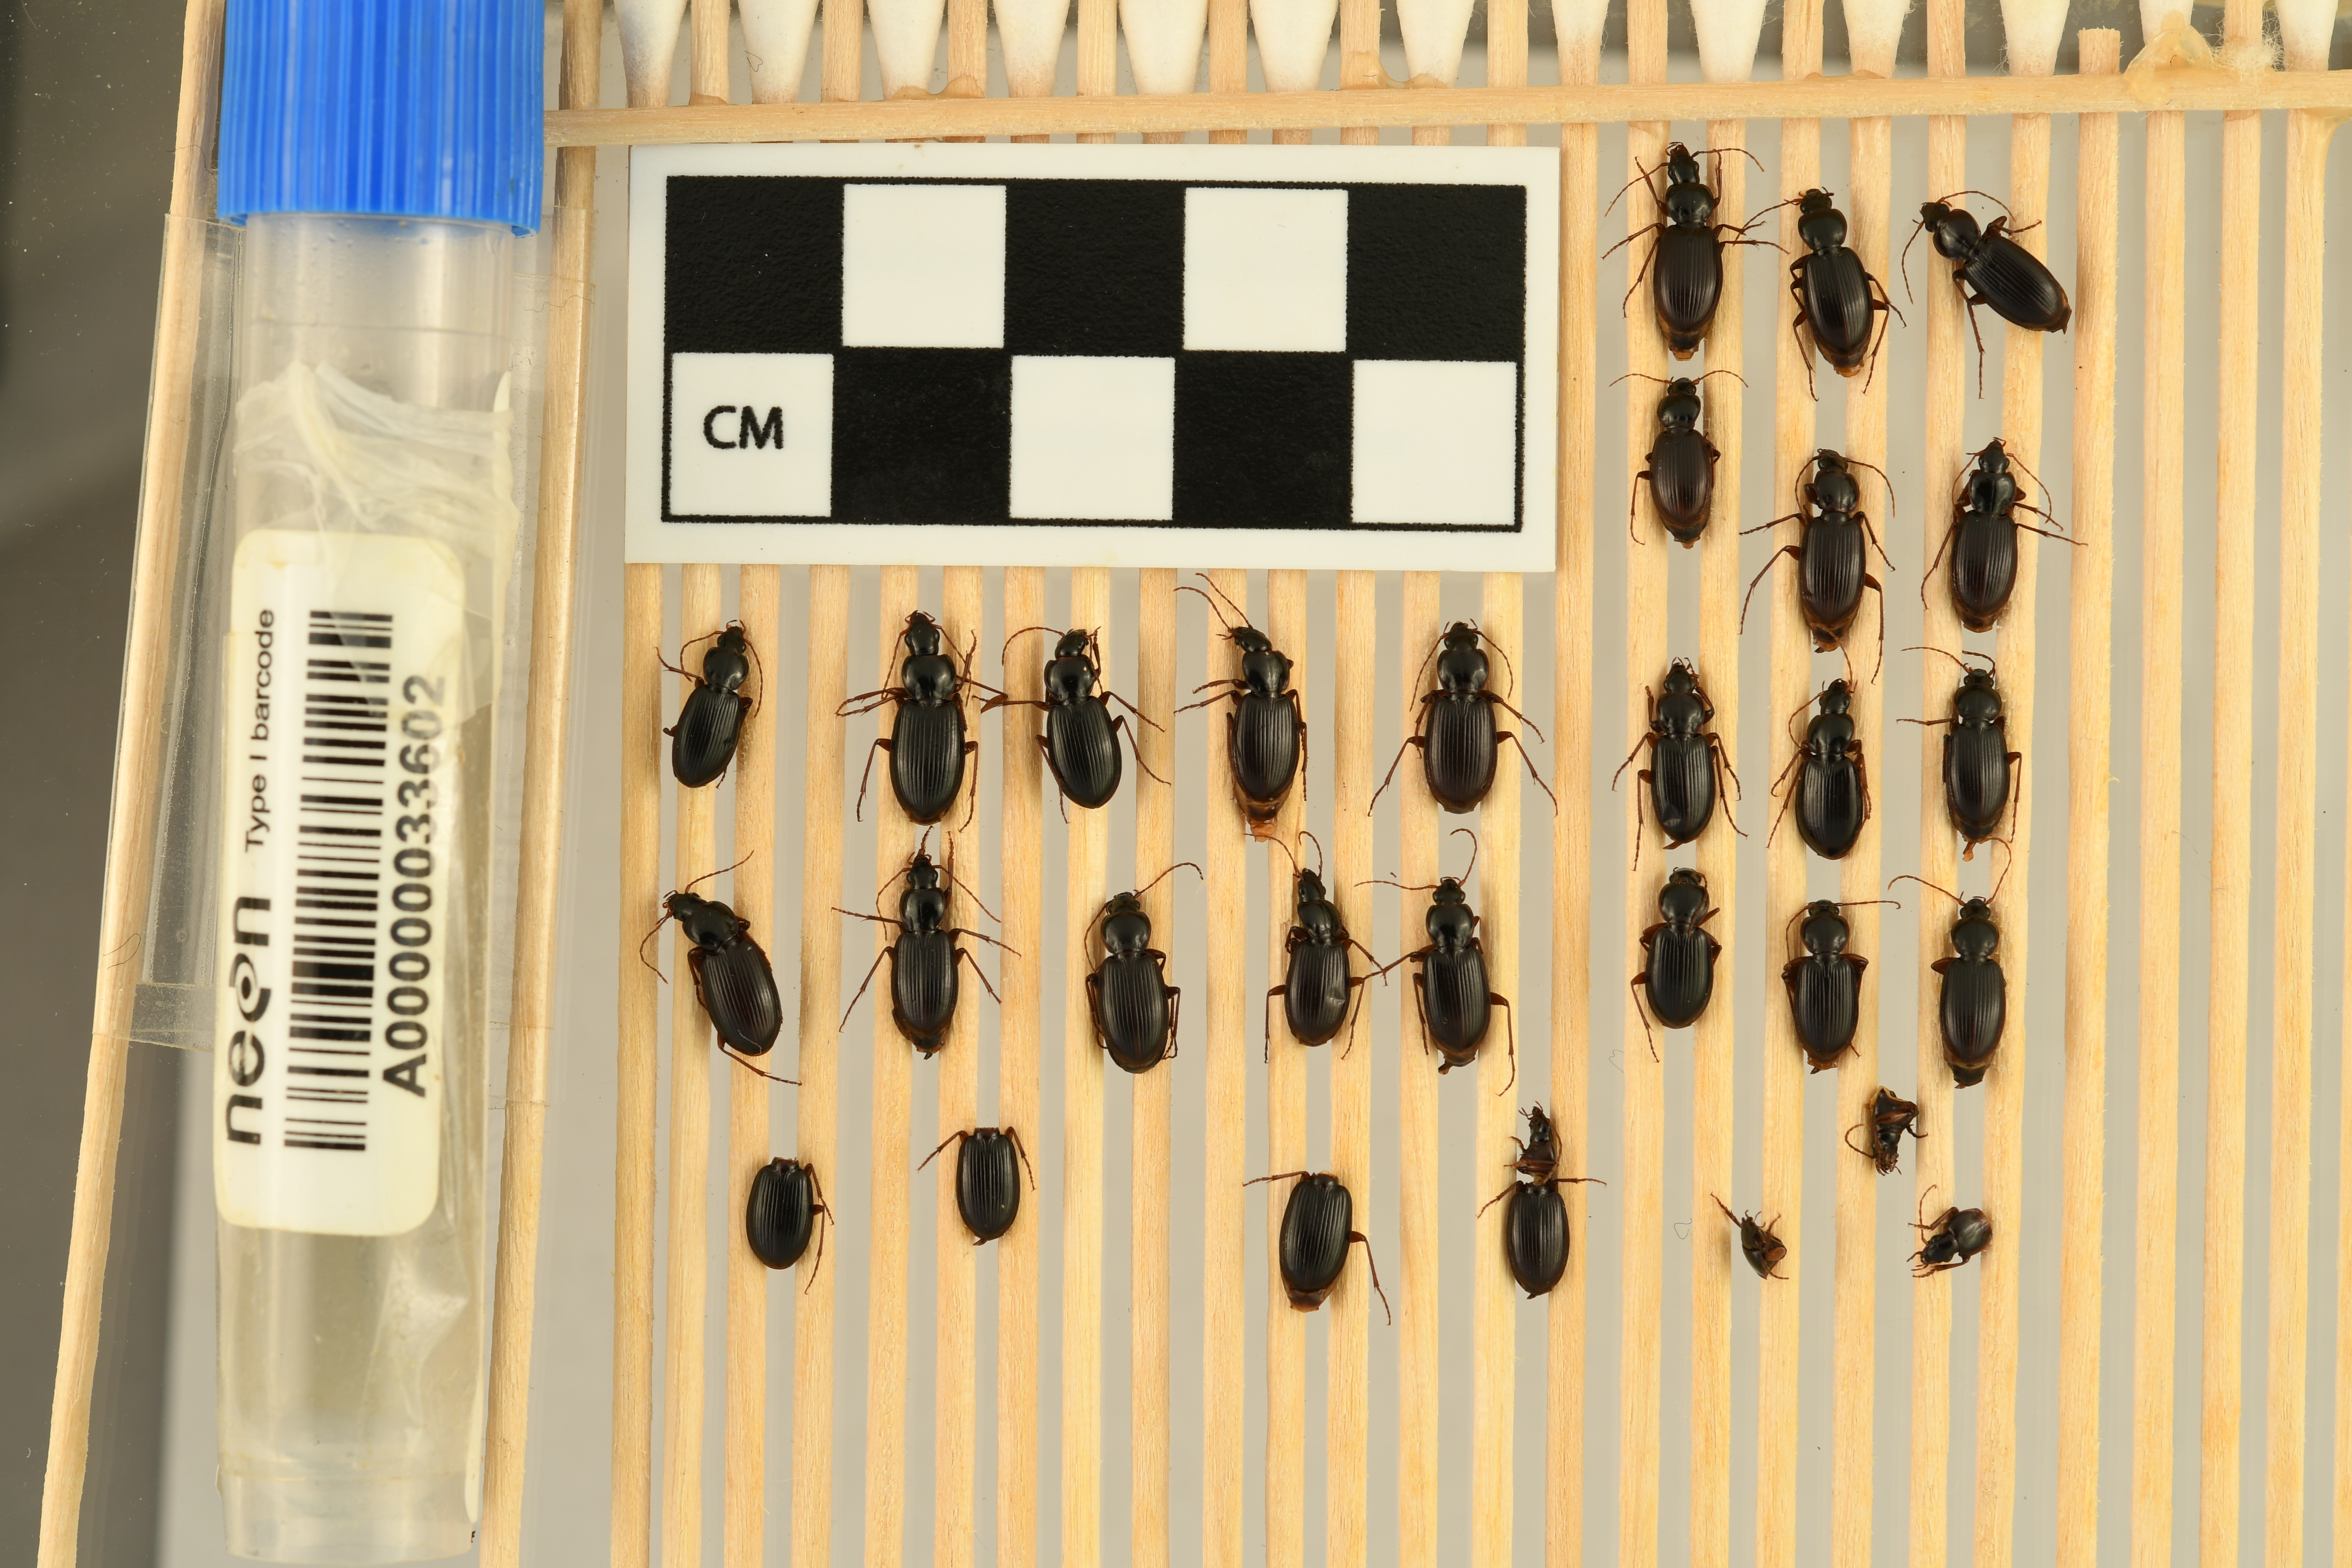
Synuchus impunctatus — Harvard Forest Site, plot HARV_010. Beetle 1, ElytraLength: 0.638 cm (lying flat: Yes)

Synuchus impunctatus — Harvard Forest Site, plot HARV_010. Beetle 1, ElytraWidth: 0.3336 cm (lying flat: Yes)

Synuchus impunctatus — Harvard Forest Site, plot HARV_010. Beetle 2, ElytraWidth: 0.3559 cm (lying flat: Yes)

Synuchus impunctatus — Harvard Forest Site, plot HARV_010. Beetle 2, ElytraLength: 0.629 cm (lying flat: Yes)

Synuchus impunctatus — Harvard Forest Site, plot HARV_010. Beetle 3, ElytraLength: 0.6374 cm (lying flat: Yes)

Synuchus impunctatus — Harvard Forest Site, plot HARV_010. Beetle 3, ElytraWidth: 0.3471 cm (lying flat: Yes)

Synuchus impunctatus — Harvard Forest Site, plot HARV_010. Beetle 4, ElytraLength: 0.5859 cm (lying flat: Yes)

Synuchus impunctatus — Harvard Forest Site, plot HARV_010. Beetle 4, ElytraWidth: 0.2964 cm (lying flat: Yes)

Synuchus impunctatus — Harvard Forest Site, plot HARV_010. Beetle 5, ElytraLength: 0.6385 cm (lying flat: Yes)

Synuchus impunctatus — Harvard Forest Site, plot HARV_010. Beetle 5, ElytraWidth: 0.3562 cm (lying flat: Yes)

Synuchus impunctatus — Harvard Forest Site, plot HARV_010. Beetle 6, ElytraLength: 0.6184 cm (lying flat: Yes)

Synuchus impunctatus — Harvard Forest Site, plot HARV_010. Beetle 6, ElytraWidth: 0.3427 cm (lying flat: Yes)

Synuchus impunctatus — Harvard Forest Site, plot HARV_010. Beetle 7, ElytraLength: 0.6067 cm (lying flat: Yes)

Synuchus impunctatus — Harvard Forest Site, plot HARV_010. Beetle 7, ElytraWidth: 0.3209 cm (lying flat: Yes)

Synuchus impunctatus — Harvard Forest Site, plot HARV_010. Beetle 8, ElytraLength: 0.712 cm (lying flat: Yes)

Synuchus impunctatus — Harvard Forest Site, plot HARV_010. Beetle 8, ElytraWidth: 0.3854 cm (lying flat: Yes)

Synuchus impunctatus — Harvard Forest Site, plot HARV_010. Beetle 9, ElytraLength: 0.6435 cm (lying flat: Yes)

Synuchus impunctatus — Harvard Forest Site, plot HARV_010. Beetle 9, ElytraWidth: 0.3647 cm (lying flat: Yes)

Synuchus impunctatus — Harvard Forest Site, plot HARV_010. Beetle 10, ElytraLength: 0.6233 cm (lying flat: Yes)

Synuchus impunctatus — Harvard Forest Site, plot HARV_010. Beetle 10, ElytraWidth: 0.3488 cm (lying flat: Yes)

Synuchus impunctatus — Harvard Forest Site, plot HARV_010. Beetle 11, ElytraLength: 0.6525 cm (lying flat: Yes)

Synuchus impunctatus — Harvard Forest Site, plot HARV_010. Beetle 11, ElytraWidth: 0.3926 cm (lying flat: Yes)

Synuchus impunctatus — Harvard Forest Site, plot HARV_010. Beetle 12, ElytraLength: 0.638 cm (lying flat: Yes)

Synuchus impunctatus — Harvard Forest Site, plot HARV_010. Beetle 12, ElytraWidth: 0.3556 cm (lying flat: Yes)

Synuchus impunctatus — Harvard Forest Site, plot HARV_010. Beetle 13, ElytraLength: 0.6 cm (lying flat: Yes)

Synuchus impunctatus — Harvard Forest Site, plot HARV_010. Beetle 13, ElytraWidth: 0.3482 cm (lying flat: Yes)

Synuchus impunctatus — Harvard Forest Site, plot HARV_010. Beetle 14, ElytraLength: 0.6001 cm (lying flat: Yes)

Synuchus impunctatus — Harvard Forest Site, plot HARV_010. Beetle 14, ElytraWidth: 0.3186 cm (lying flat: Yes)

Synuchus impunctatus — Harvard Forest Site, plot HARV_010. Beetle 15, ElytraLength: 0.6558 cm (lying flat: Yes)

Synuchus impunctatus — Harvard Forest Site, plot HARV_010. Beetle 15, ElytraWidth: 0.3728 cm (lying flat: Yes)

Synuchus impunctatus — Harvard Forest Site, plot HARV_010. Beetle 16, ElytraLength: 0.6074 cm (lying flat: Yes)

Synuchus impunctatus — Harvard Forest Site, plot HARV_010. Beetle 16, ElytraWidth: 0.3629 cm (lying flat: Yes)

Synuchus impunctatus — Harvard Forest Site, plot HARV_010. Beetle 17, ElytraLength: 0.6642 cm (lying flat: Yes)

Synuchus impunctatus — Harvard Forest Site, plot HARV_010. Beetle 17, ElytraWidth: 0.3803 cm (lying flat: Yes)

Synuchus impunctatus — Harvard Forest Site, plot HARV_010. Beetle 18, ElytraLength: 0.6102 cm (lying flat: Yes)

Synuchus impunctatus — Harvard Forest Site, plot HARV_010. Beetle 18, ElytraWidth: 0.3501 cm (lying flat: Yes)

Synuchus impunctatus — Harvard Forest Site, plot HARV_010. Beetle 19, ElytraLength: 0.6102 cm (lying flat: Yes)

Synuchus impunctatus — Harvard Forest Site, plot HARV_010. Beetle 19, ElytraWidth: 0.3648 cm (lying flat: Yes)

Synuchus impunctatus — Harvard Forest Site, plot HARV_010. Beetle 20, ElytraLength: 0.5859 cm (lying flat: Yes)

Synuchus impunctatus — Harvard Forest Site, plot HARV_010. Beetle 20, ElytraWidth: 0.3562 cm (lying flat: Yes)

Synuchus impunctatus — Harvard Forest Site, plot HARV_010. Beetle 21, ElytraLength: 0.5704 cm (lying flat: Yes)

Synuchus impunctatus — Harvard Forest Site, plot HARV_010. Beetle 21, ElytraWidth: 0.3481 cm (lying flat: Yes)

Synuchus impunctatus — Harvard Forest Site, plot HARV_010. Beetle 22, ElytraLength: 0.6233 cm (lying flat: Yes)

Synuchus impunctatus — Harvard Forest Site, plot HARV_010. Beetle 22, ElytraWidth: 0.3562 cm (lying flat: Yes)

Synuchus impunctatus — Harvard Forest Site, plot HARV_010. Beetle 23, ElytraLength: 0.5971 cm (lying flat: Yes)

Synuchus impunctatus — Harvard Forest Site, plot HARV_010. Beetle 23, ElytraWidth: 0.3509 cm (lying flat: Yes)

Synuchus impunctatus — Harvard Forest Site, plot HARV_010. Beetle 24, ElytraLength: 0.6297 cm (lying flat: Yes)

Synuchus impunctatus — Harvard Forest Site, plot HARV_010. Beetle 24, ElytraWidth: 0.3408 cm (lying flat: Yes)

Synuchus impunctatus — Harvard Forest Site, plot HARV_010. Beetle 25, ElytraLength: 0.6552 cm (lying flat: Yes)

Synuchus impunctatus — Harvard Forest Site, plot HARV_010. Beetle 25, ElytraWidth: 0.3777 cm (lying flat: Yes)

Synuchus impunctatus — Harvard Forest Site, plot HARV_010. Beetle 26, ElytraLength: 0.6075 cm (lying flat: Yes)

Synuchus impunctatus — Harvard Forest Site, plot HARV_010. Beetle 26, ElytraWidth: 0.3408 cm (lying flat: Yes)